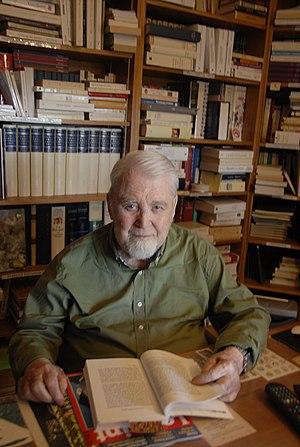
Photo de Robert Féger dans son lieu de travail
Robert Féger est psycho-pédagogue, art-thérapeute et professeur à l'université, né le 3 février 1930 à Clermont-Ferrand. Sa carrière se réalise à l'Université du Québec à Montréal.